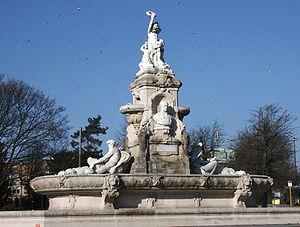
Fontaine de Charles de Brouckère, square Palfyn, Laeken, Bruxelles. Architecte
Henri Beyaert, né le 29 juillet 1823 à Courtrai et mort le 22 janvier 1894 à Bruxelles, est un architecte belge, et l'un des principaux représentants de l’architecture éclectique en Belgique.
Édouard Fiers est un sculpteur belge né à Ypres le 22 août 1822 et décédé à Schaerbeek le 22 décembre 1894.
Pierre Dunion est un sculpteur belge.
La fontaine de Brouckère est un monument bruxellois érigé en 1866, Porte de Namur, en hommage à Charles de Brouckère, bourgmestre de la ville de 1848 à 1860.